History of Paris Saint-Germain FC

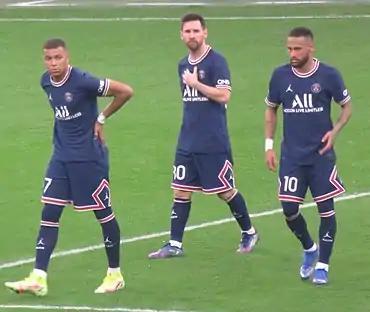
PSG failed to win the UCL with Neymar, Mbappé and Messi.

PSG's championship-winning side continued to crumble in the 1987–88 season with the departure of Rocheteau. World-class midfielders Gabriel Calderón and Ray Wilkins arrived in Paris, but they too failed to turn things around. Wilkins made only ten appearances before joining Rangers in December 1987. After a run of seven defeats in eight matches, Houllier stepped back and became the club's sporting director in October 1987.